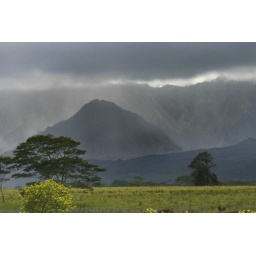
Driving on a scooter through a deserted road in Kauai. The clouds are always painting the perfect pictures.